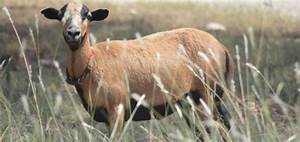
Label: sheep